Buda Castle

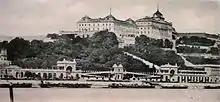
Buda Castle before its remodeling in the 1880s

Functional problems of the university remained unresolved, which led to the faculties being moved to Pest in 1783. In 1791 the palace became the residence of the new Habsburg Palatine of the Kingdom of Hungary, Archduke Alexander Leopold of Austria. After the early death of the palatine in 1795, his younger brother Archduke Joseph succeeded him, followed by Archduke Stephen. The palatinal court in Buda Castle was the centre of fashionable life and high society in the Hungarian capital.